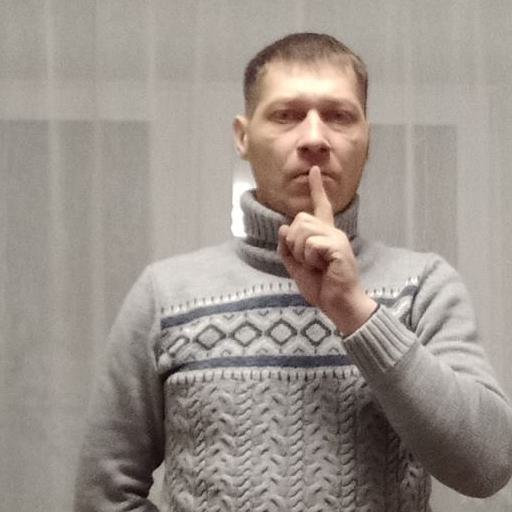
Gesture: mute